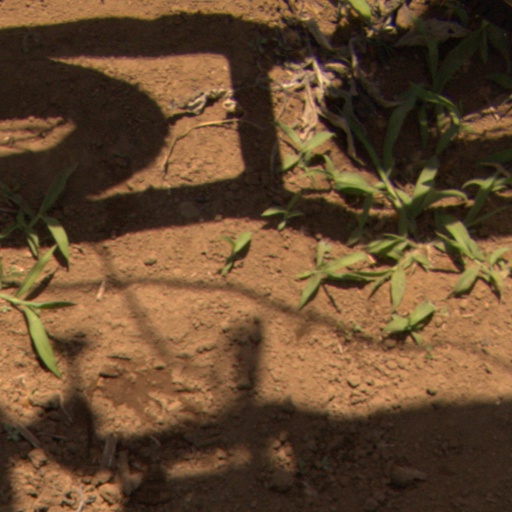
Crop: Jerusalem artichoke